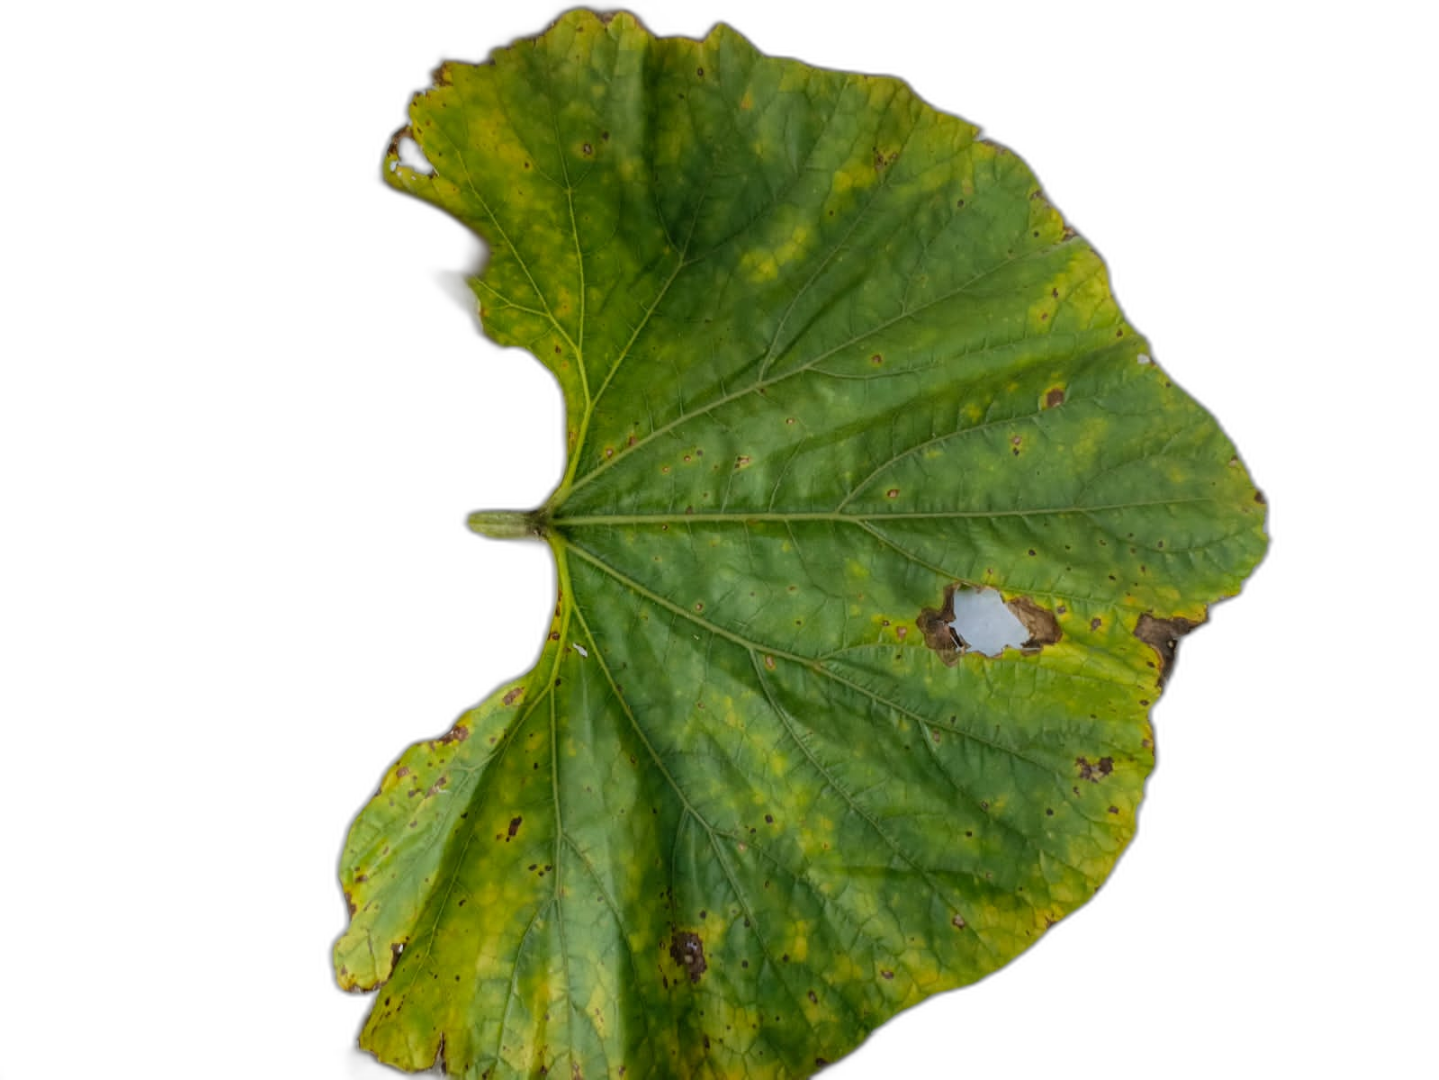
Crop: Bottle Gourd
Label: Downy_Mildew